Tourism in Oman

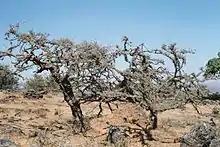
Frankincense trees in Dhofar in southern Oman

Various sites were important in the production and distribution of frankincense, which was once a sought-after item of luxury in antiquity, including the ancient ports of Khor Rori and Al-Baleed, and the caravan oases of Shisr and Wadi Dawkah